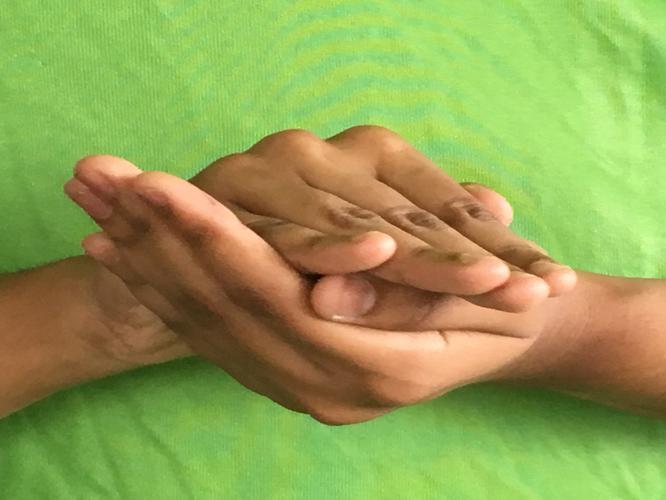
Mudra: Samputa
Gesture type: double_hand